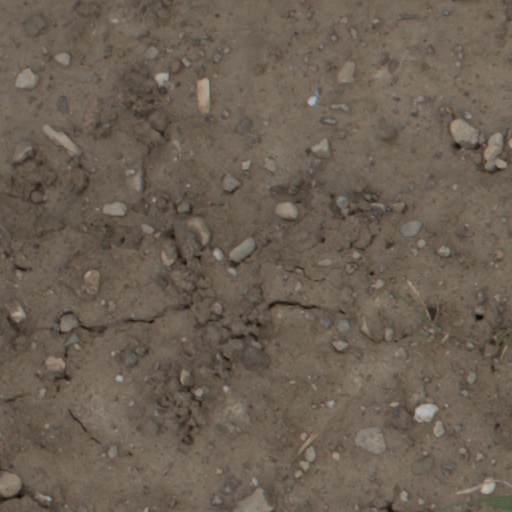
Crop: wheat